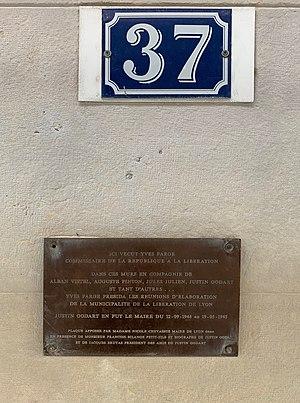
Plaque ""Ici vécut Yves Farge"" au 37 rue Bugeaud."
Yves Farge est un journaliste, résistant et homme politique français, né le 19 août 1899 à Salon-de-Provence et mort le 31 mars 1953 dans un accident d’automobile à Tbilissi.